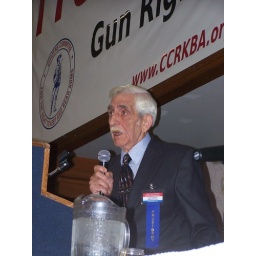
SAF President Joe Tartaro discusses the road traveled in our battle for the right to keep and bear arms.